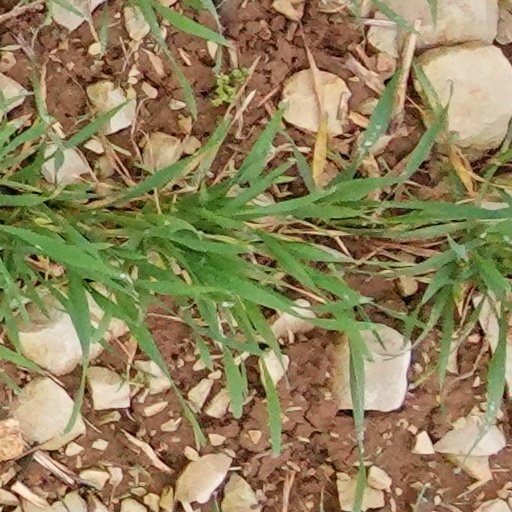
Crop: wheat